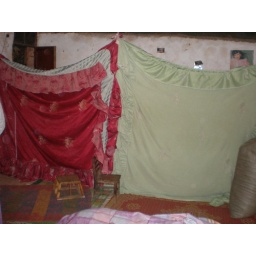
Improvised curtain so that we can't see the driver sleeping in our bedroom!